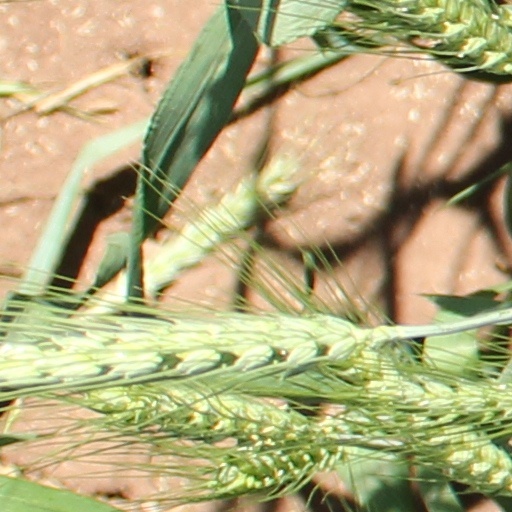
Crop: wheat